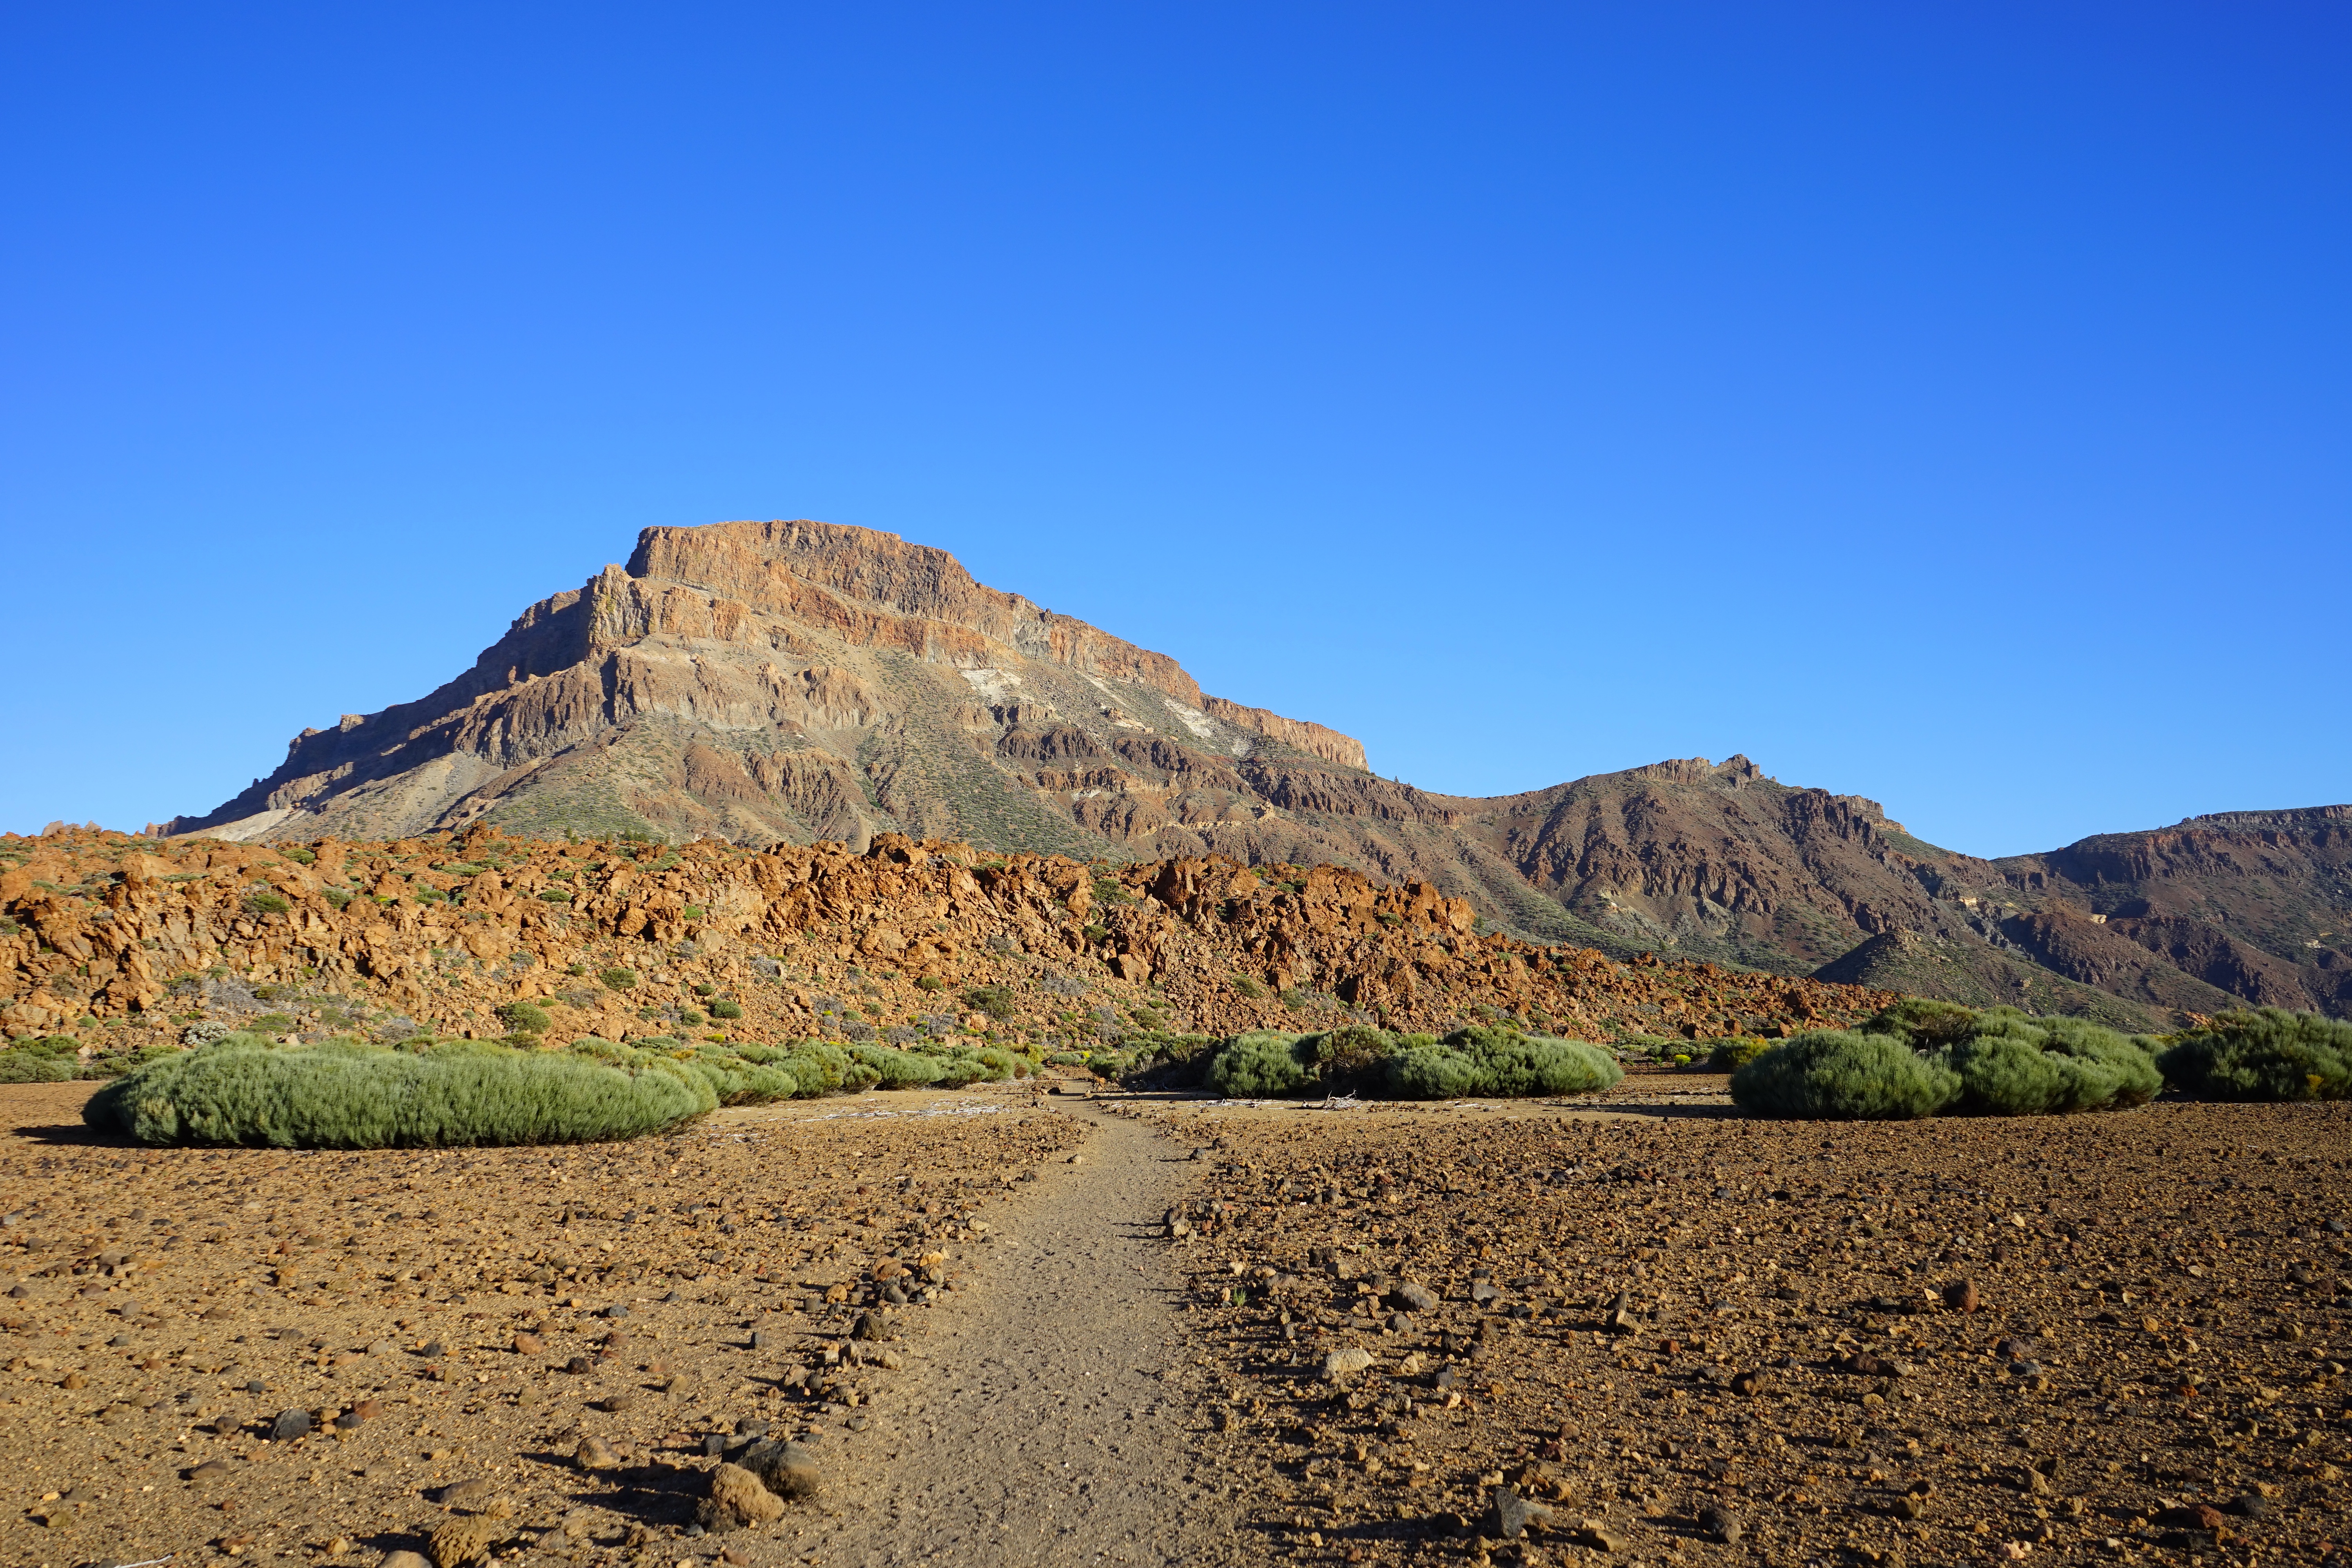
landscape, sea, nature, path, sand, rock, horizon, wilderness, mountain, field, hill, desert, valley, dry, soil, ridge, sandy, geology, badlands, plateau, tenerife, lava, caldera, away, ecosystem, target, wadi, butte, canary islands, purposeful, landform, lunar landscape, teide national park, stone desert, parched, read ca adas, natural environment, geographical feature, mountainous landforms, ucanca level, ucanca, guajara